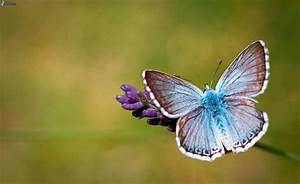
Label: farfalla